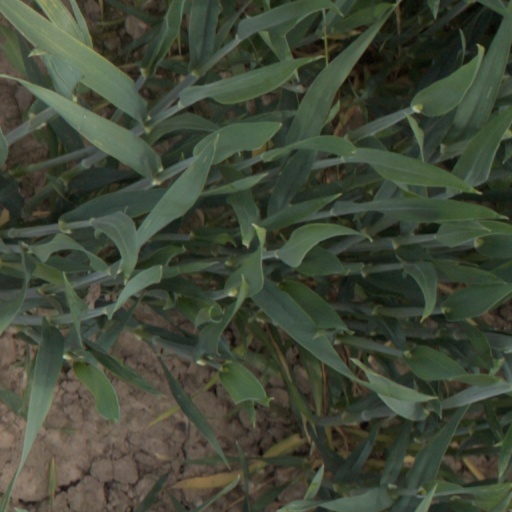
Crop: wheat